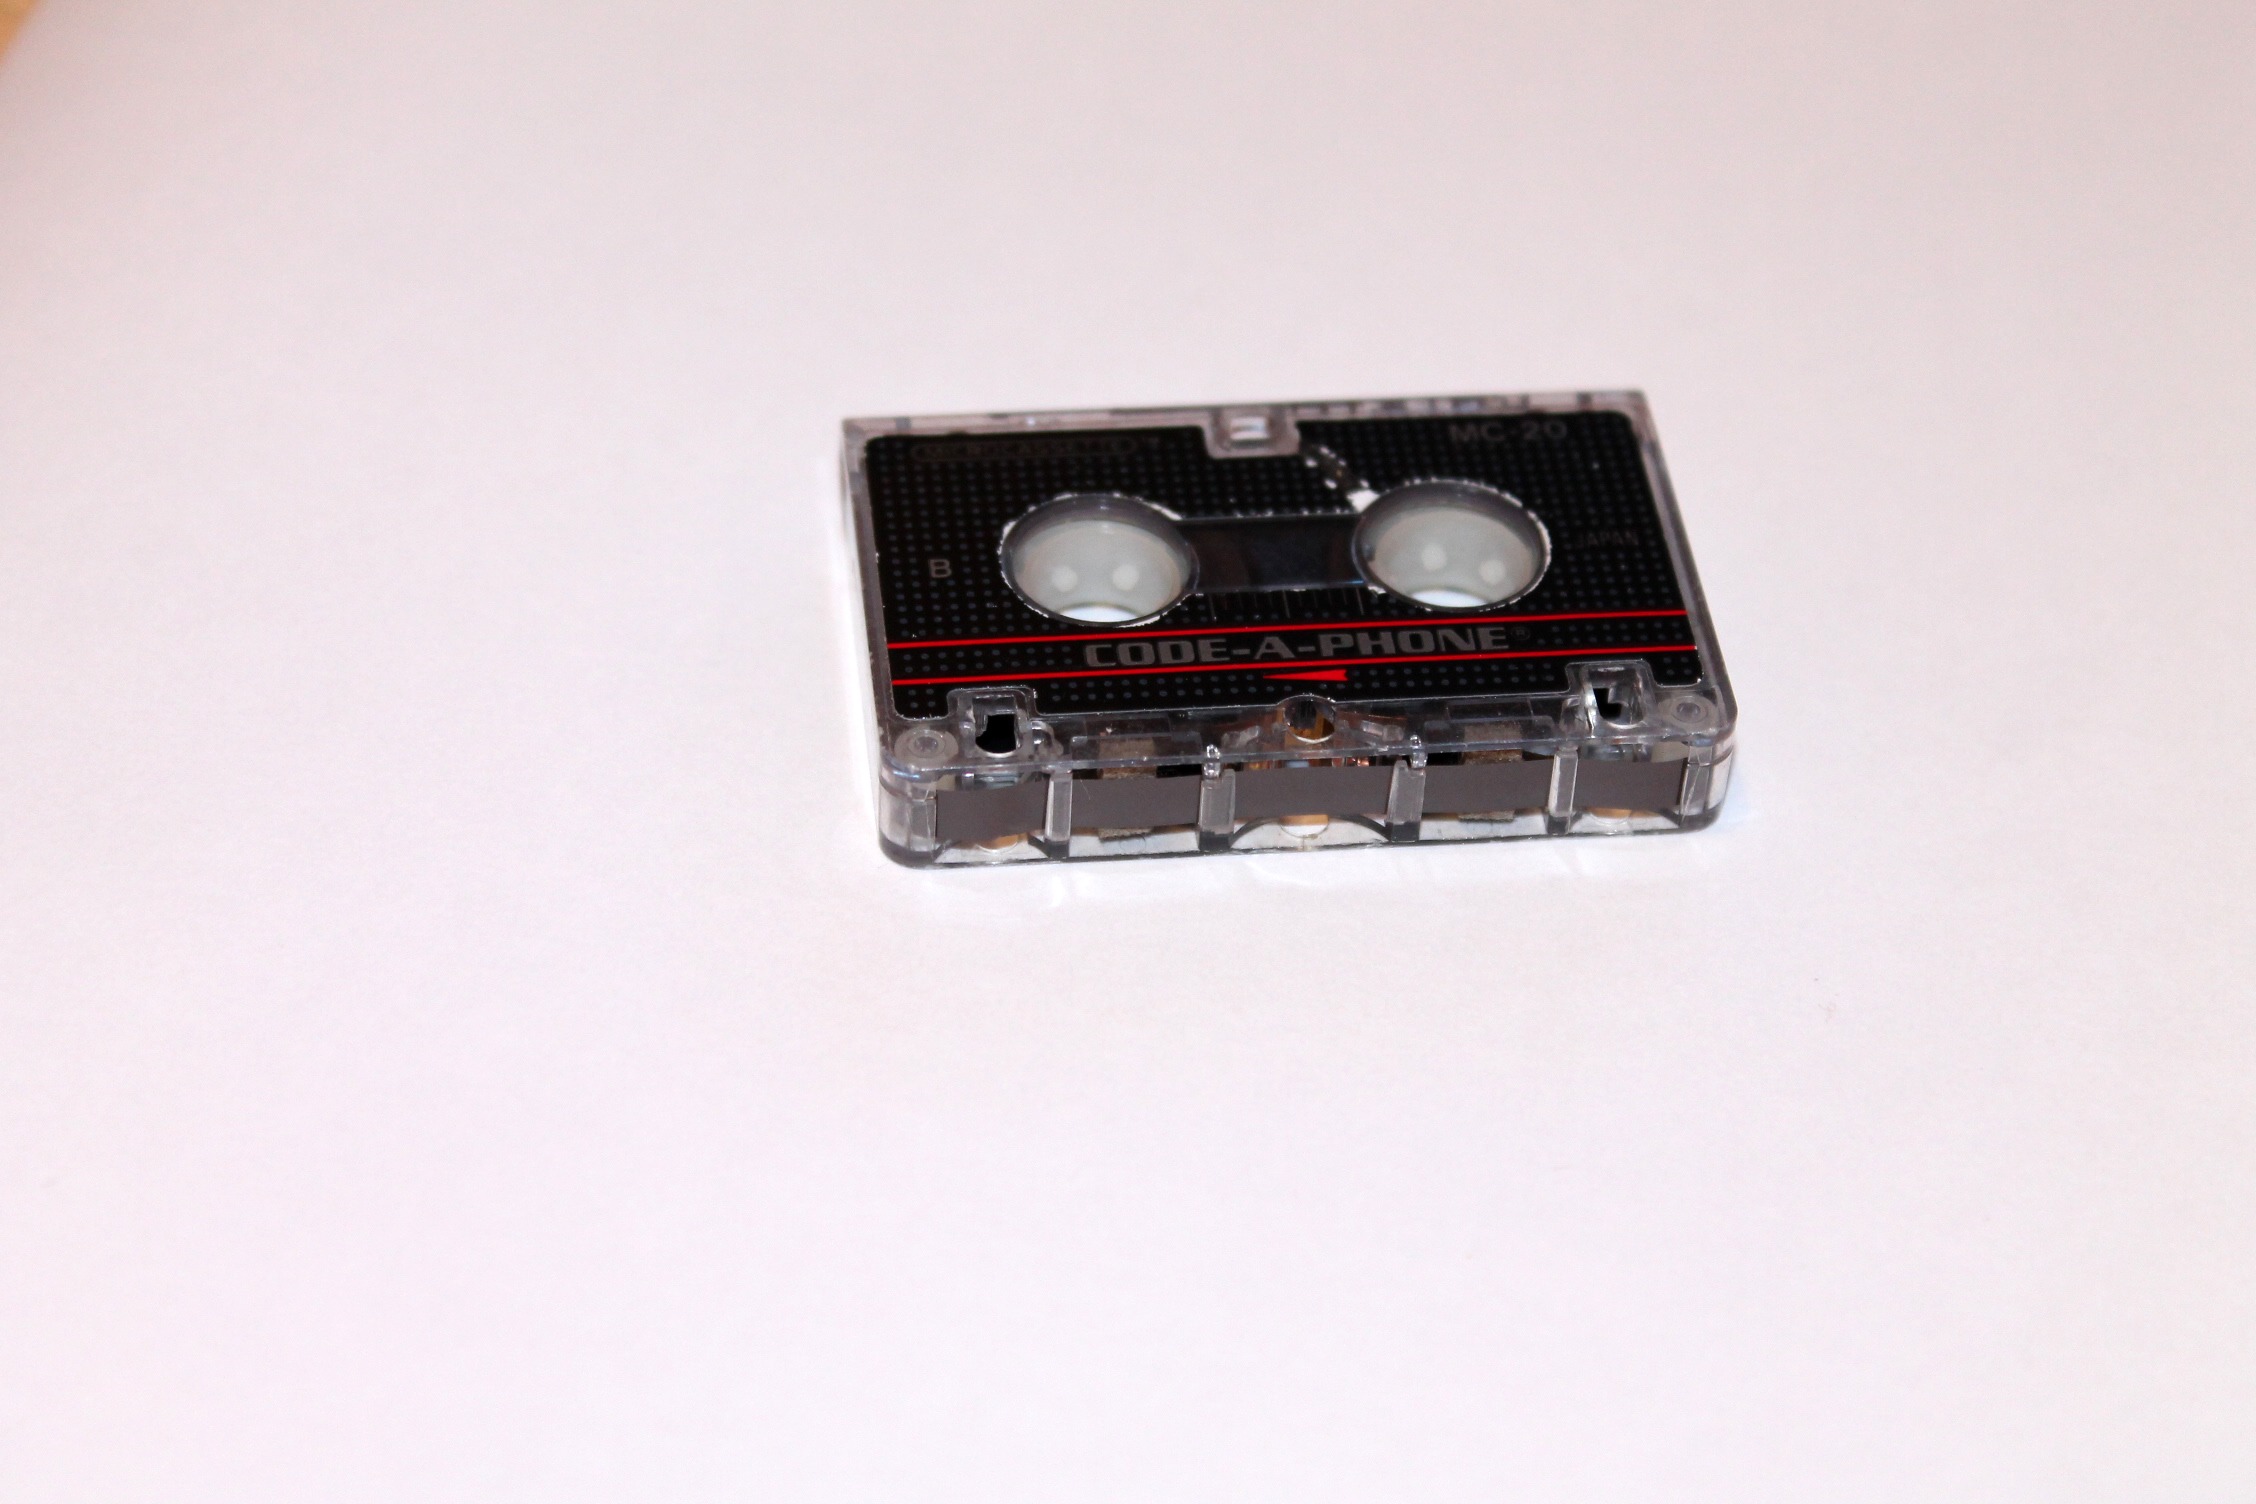
technology, band, lighting, electronics, cassette, tape, micro cassettes, cassette box, microcassette, data tape